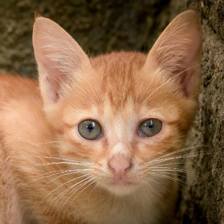
Label: animals